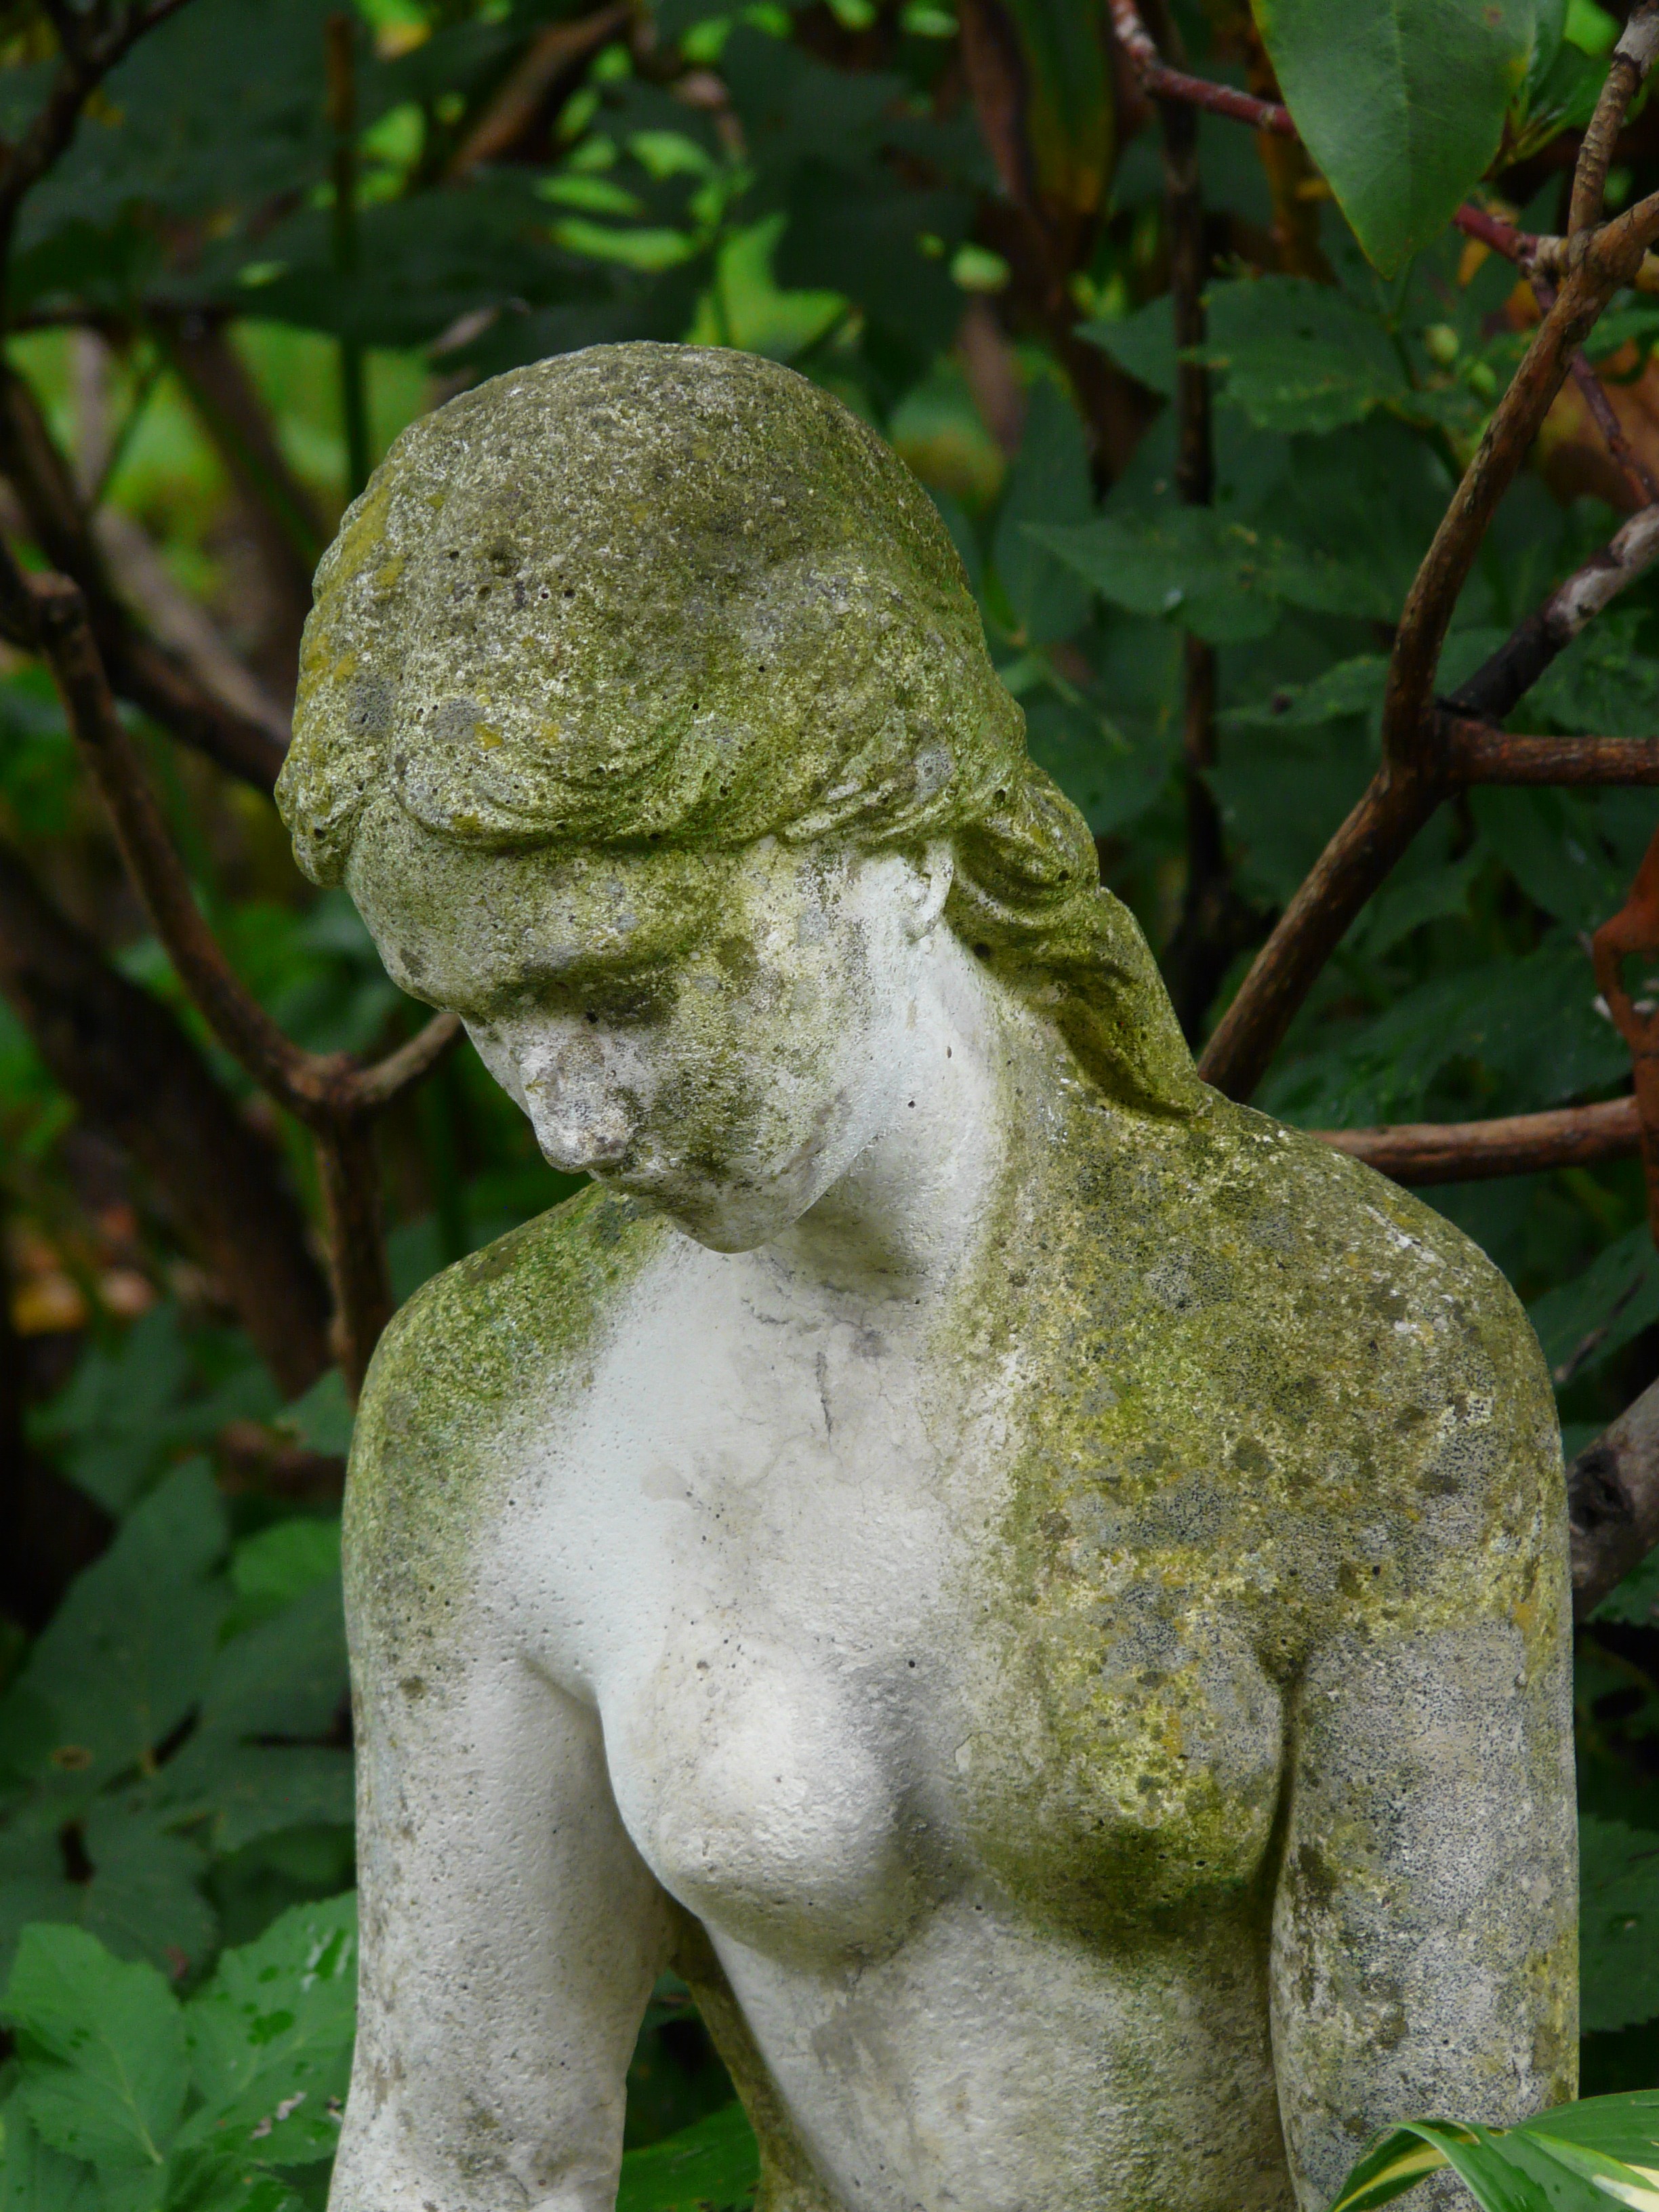
woman, stone, monument, statue, green, botany, sculpture, art, figure, carving, naked, erotic, madonna, stone figure, breasts, stone carving